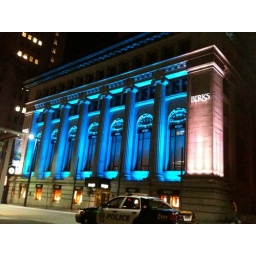
Strange black &amp;amp; white cop car sitting in front of the skytrain. entrance.